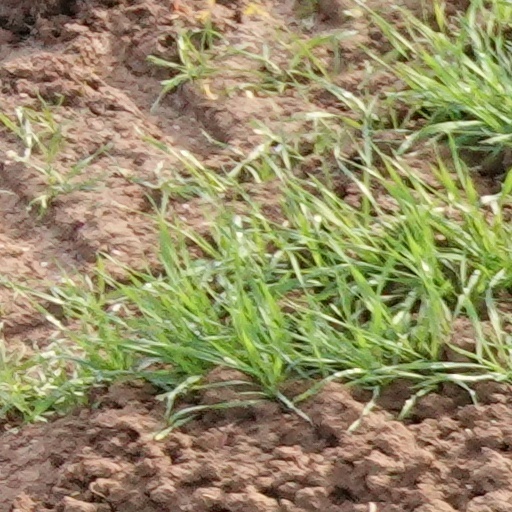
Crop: wheat